Joyce W. Cairns

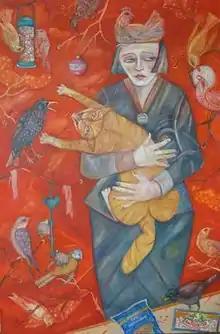
Footdee Gospel Hall Studio Garden

Joyce W. Cairns is a Scottish painter and printmaker based in Broughty Ferry, Scotland. In 2018, she was elected president of the Royal Scottish Academy (RSA).